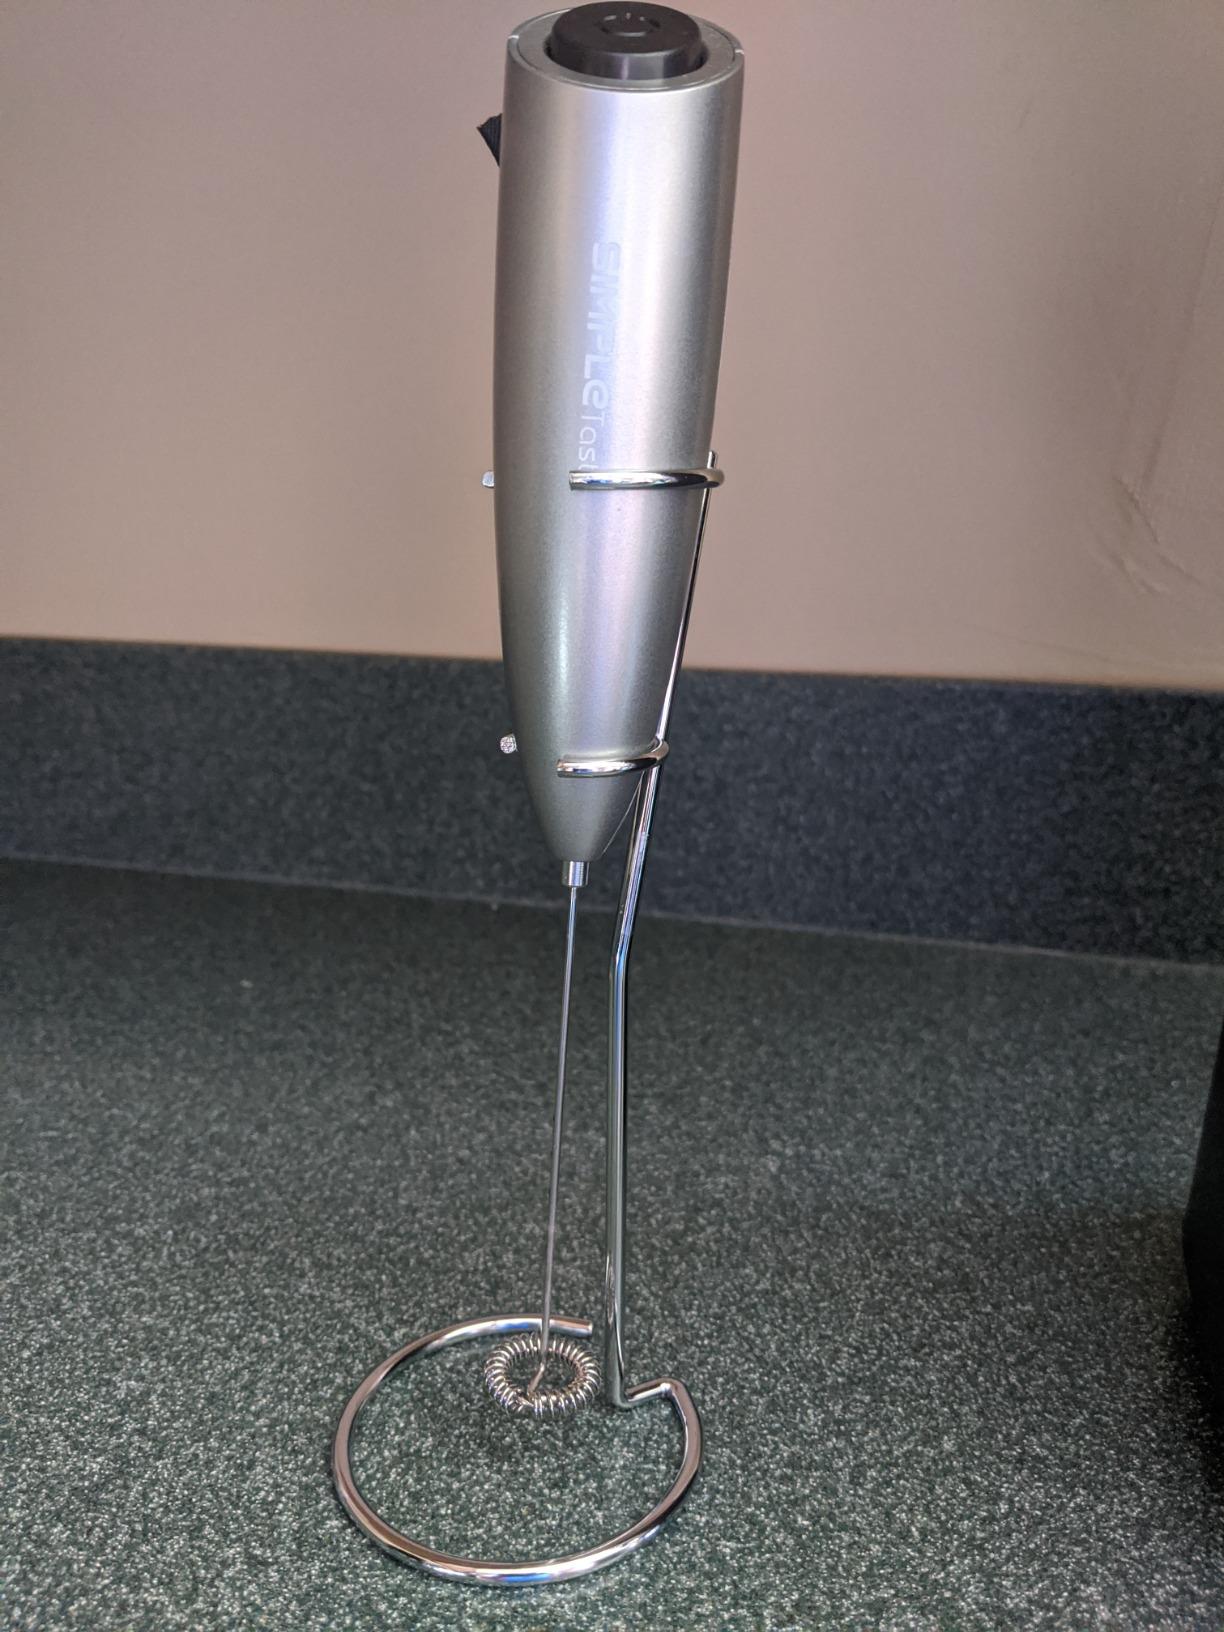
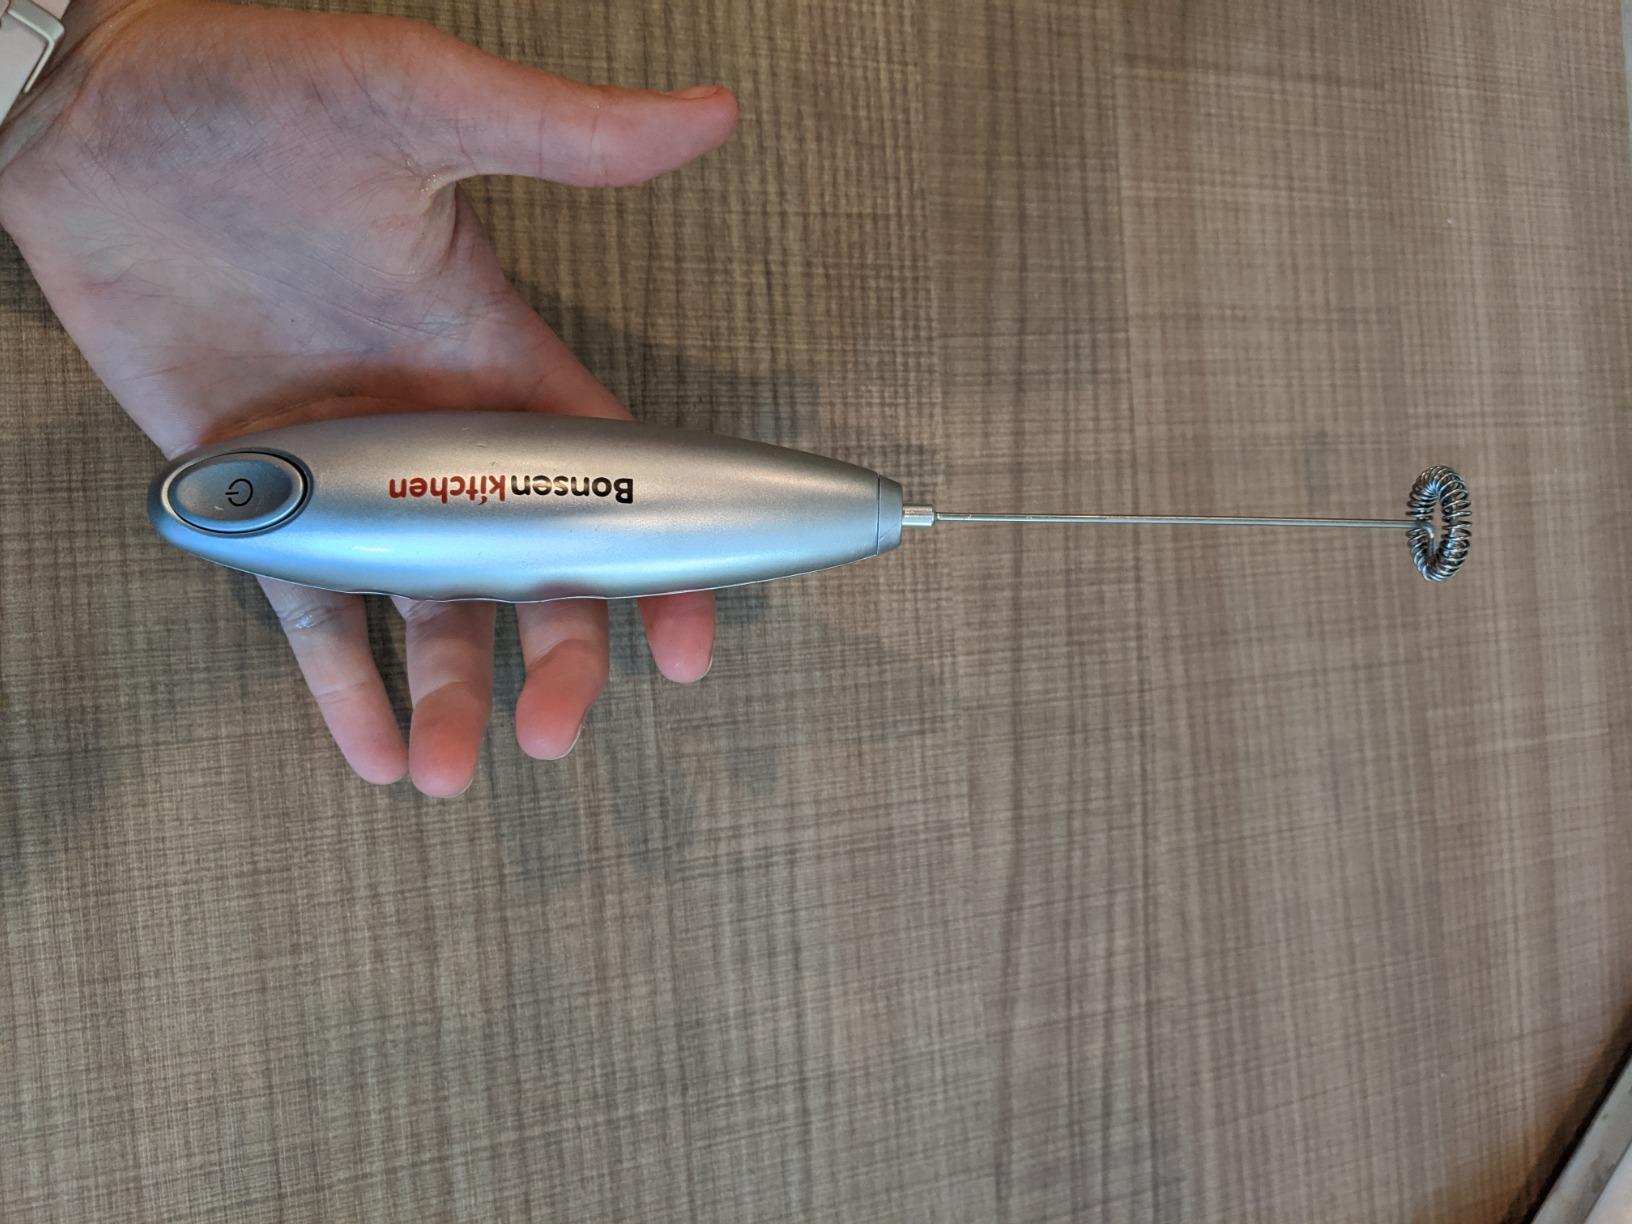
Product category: items_mixer
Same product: no